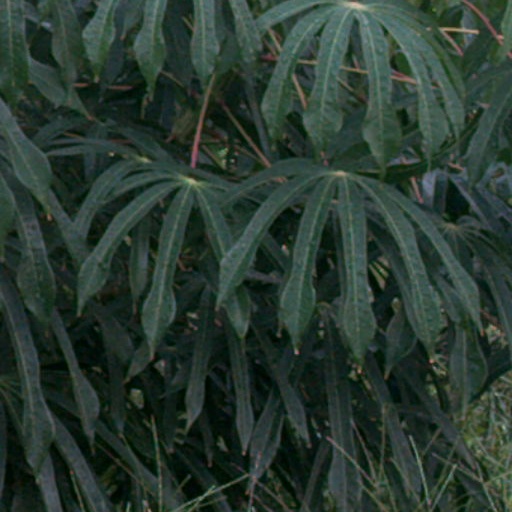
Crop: cassava